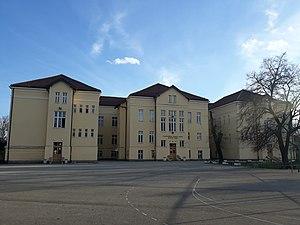
Les entités spatiales historico-culturelles constituent l'une des quatre catégories de classement des monuments historiques de la Serbie. L'inventaire, élaboré et publié par l'Institut pour la protection du patrimoine de la République, recense 72 ensembles protégés.